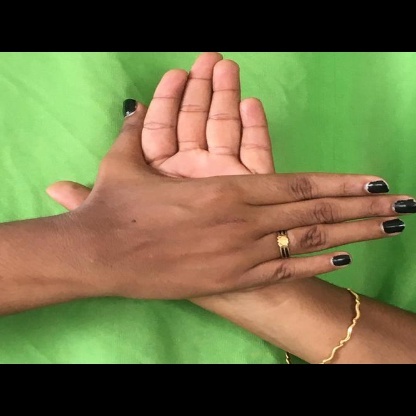
Mudra: Chakra